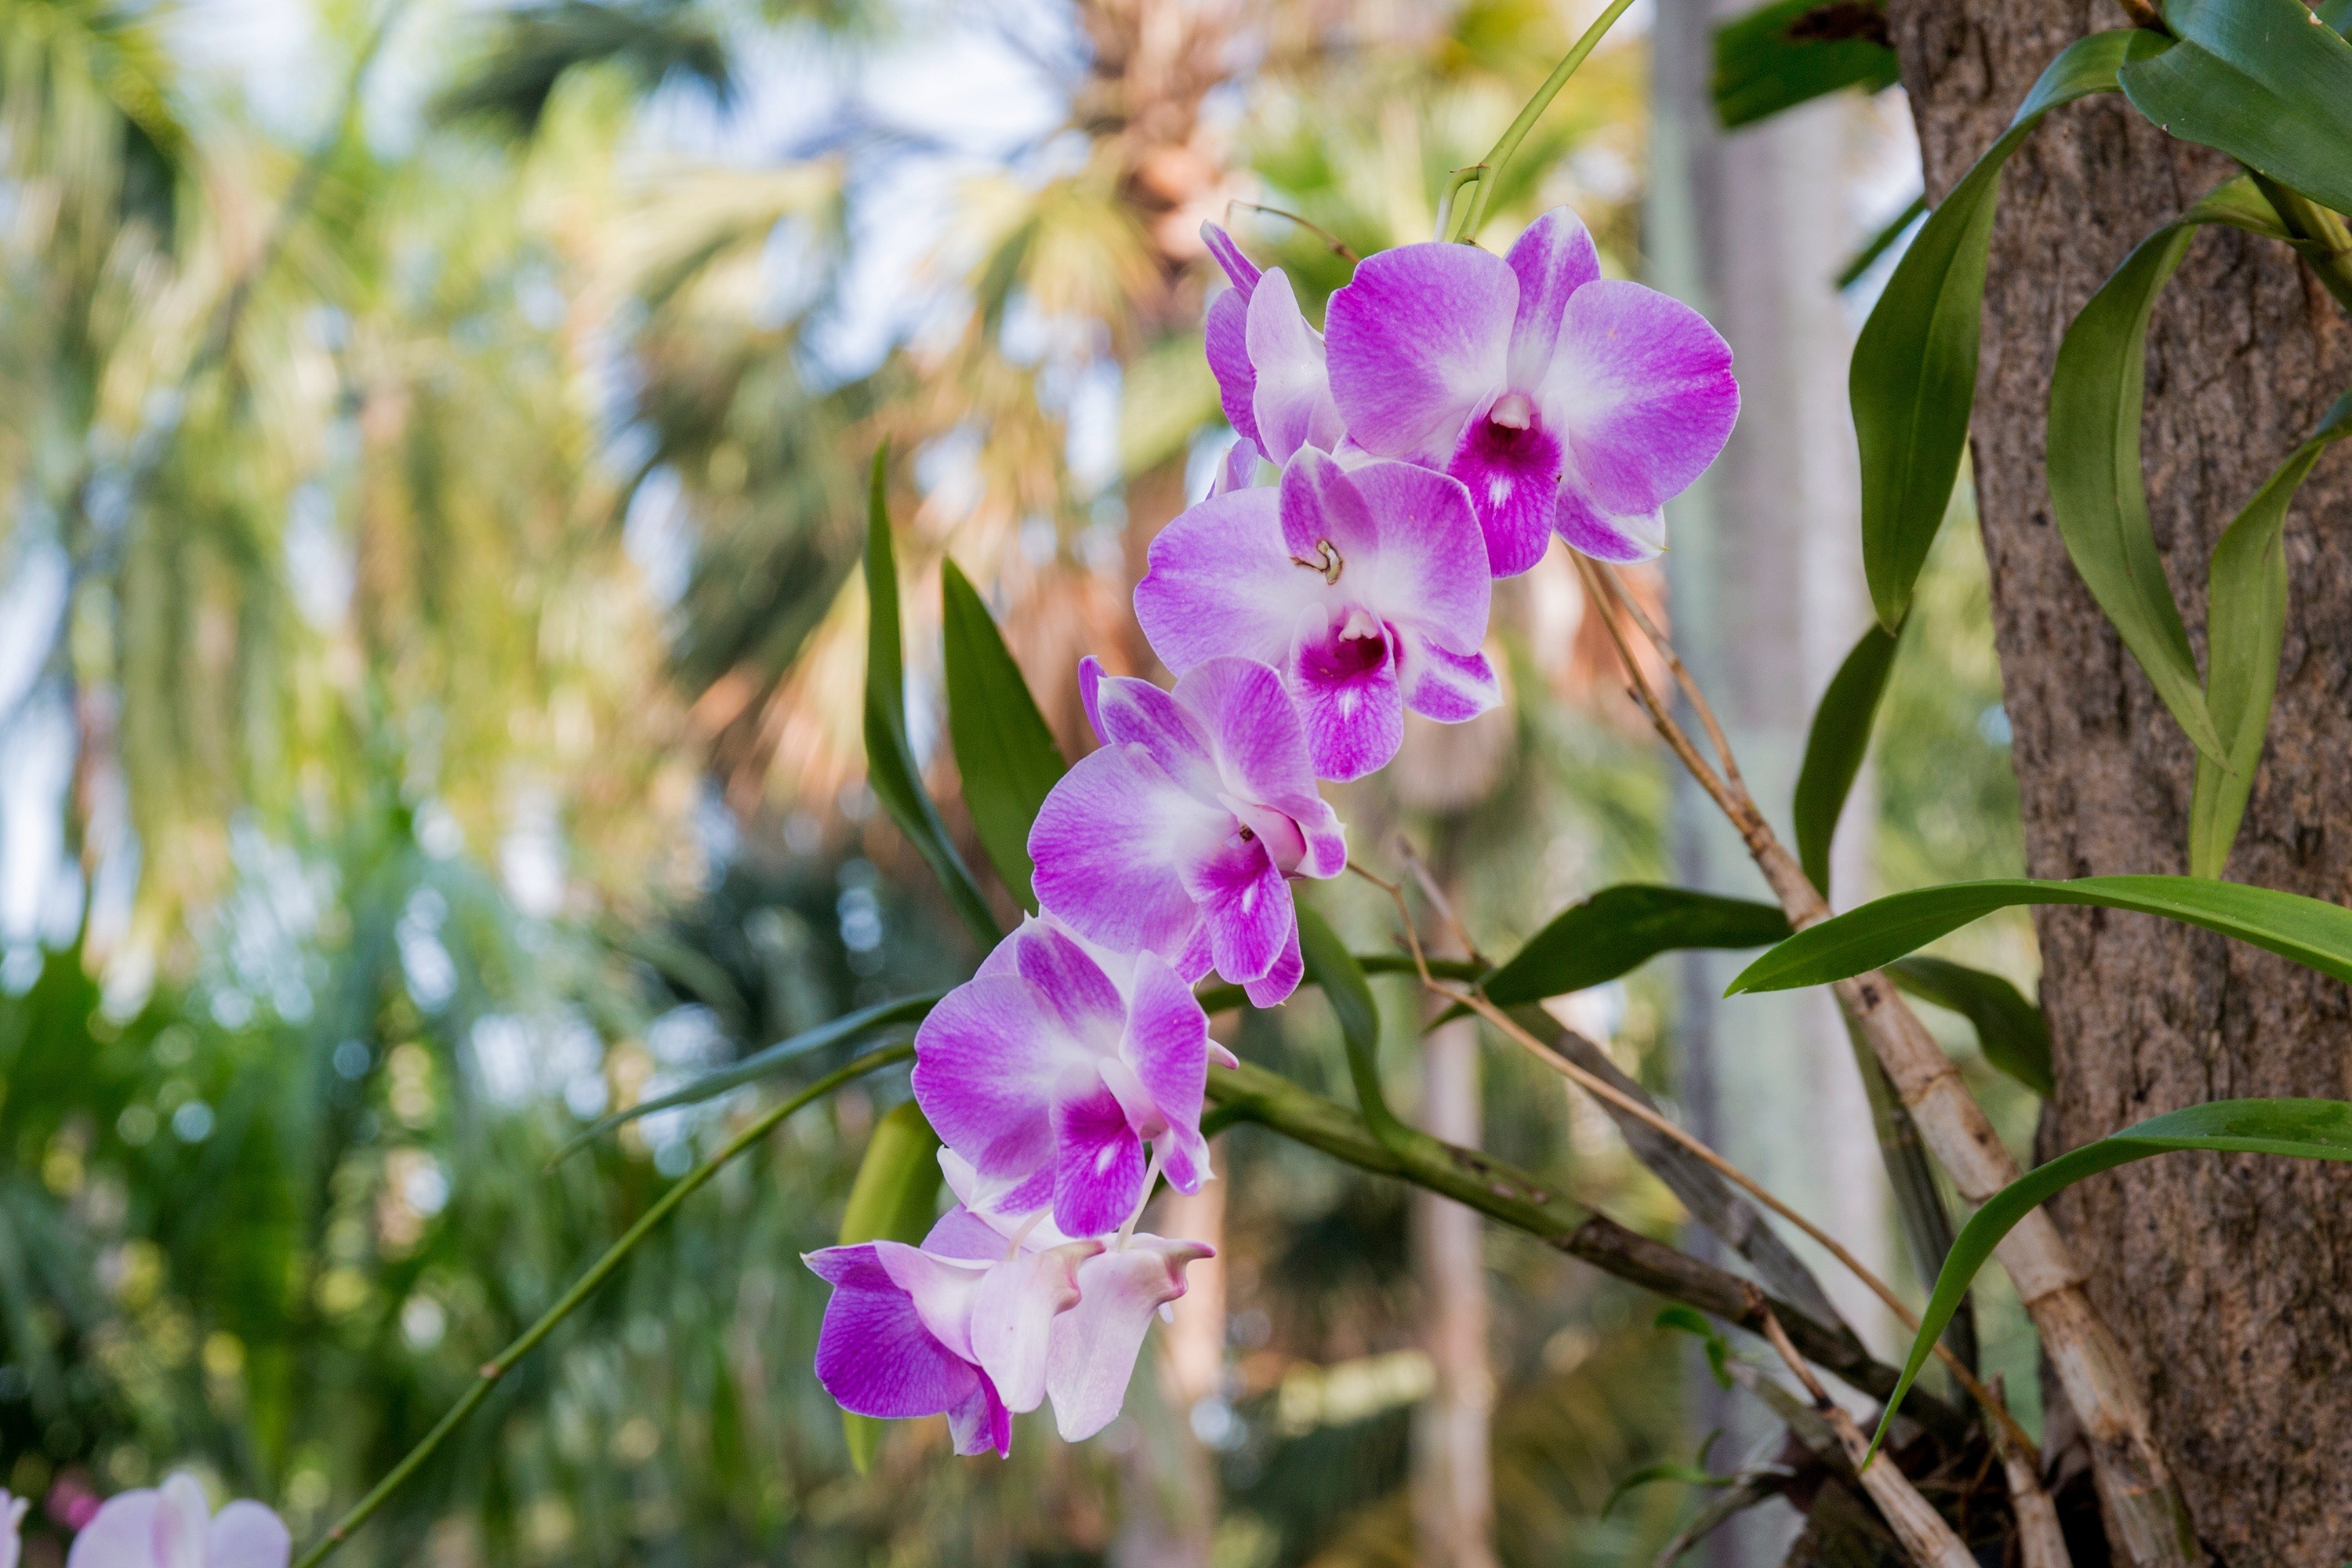
nature, blossom, plant, flower, botany, garden, flora, orchid, wildflower, macro photography, flowering plant, wai, dendrobium, land plant, orchid rattan